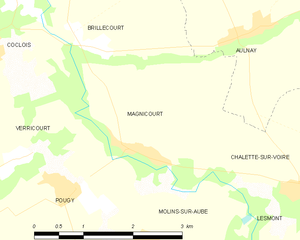
Carte des communes françaises: Magnicourt